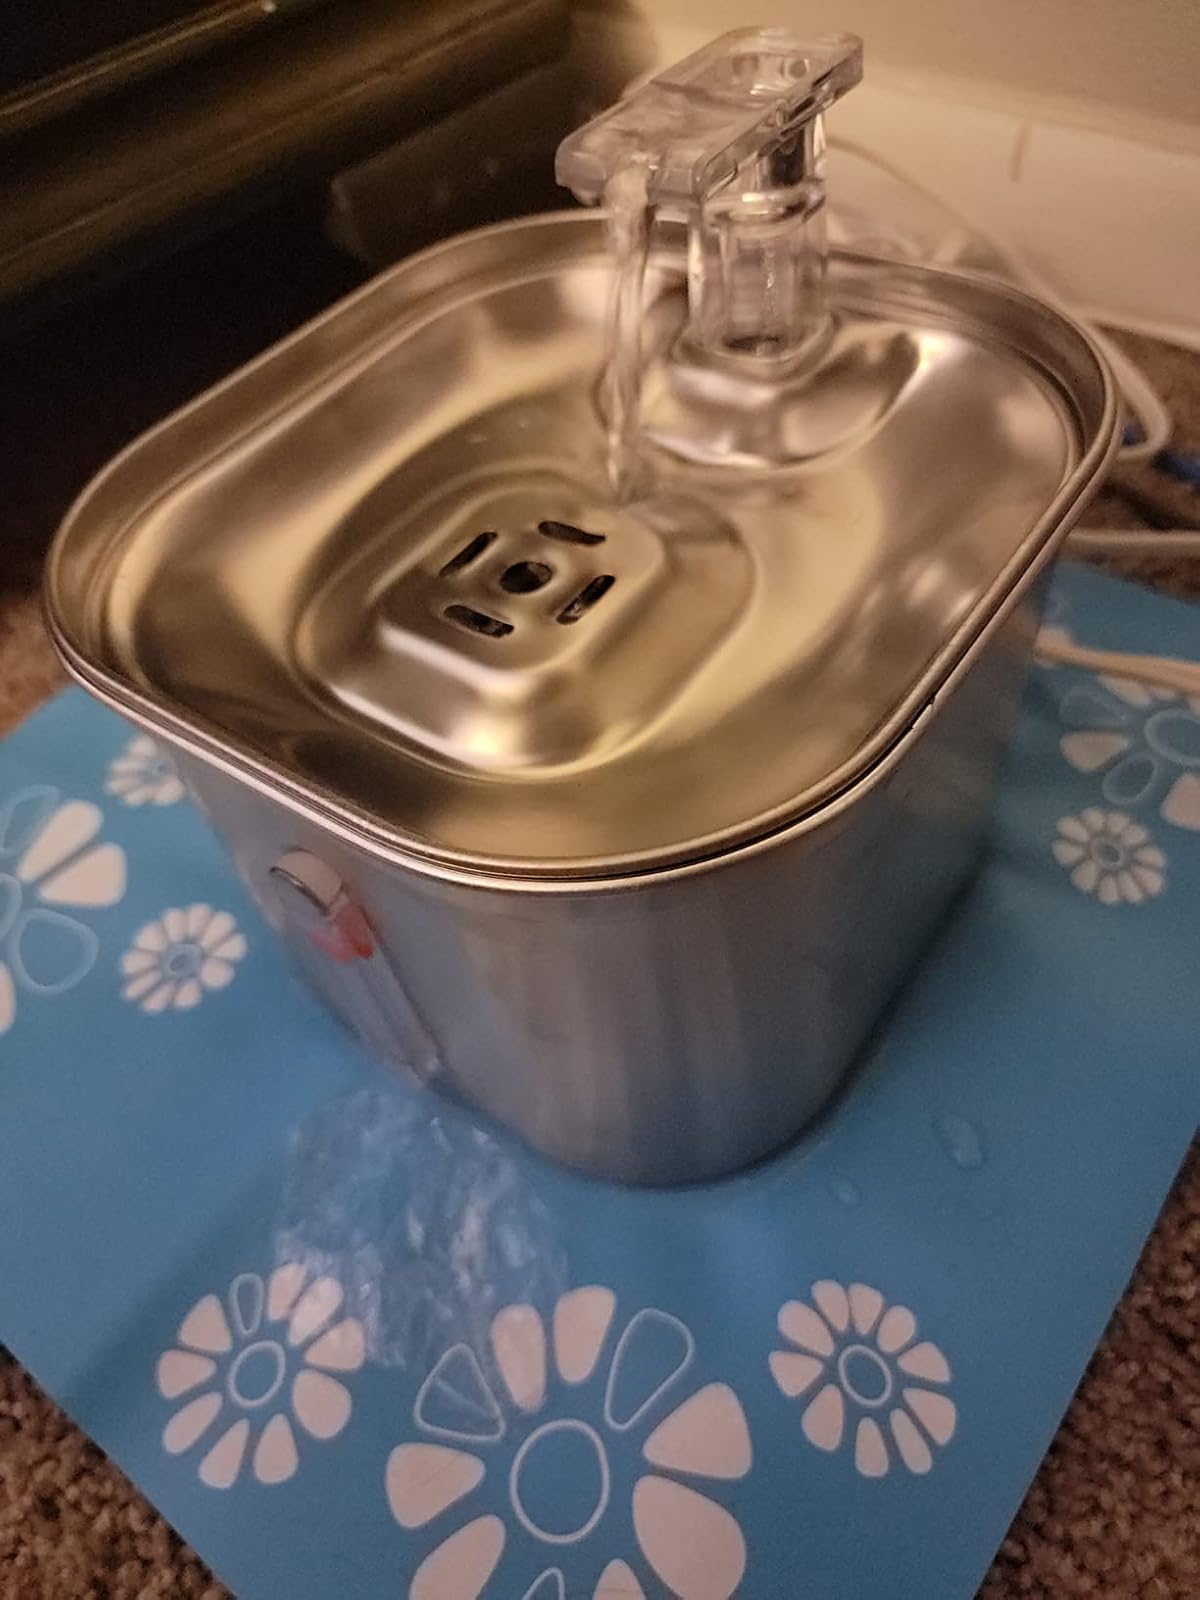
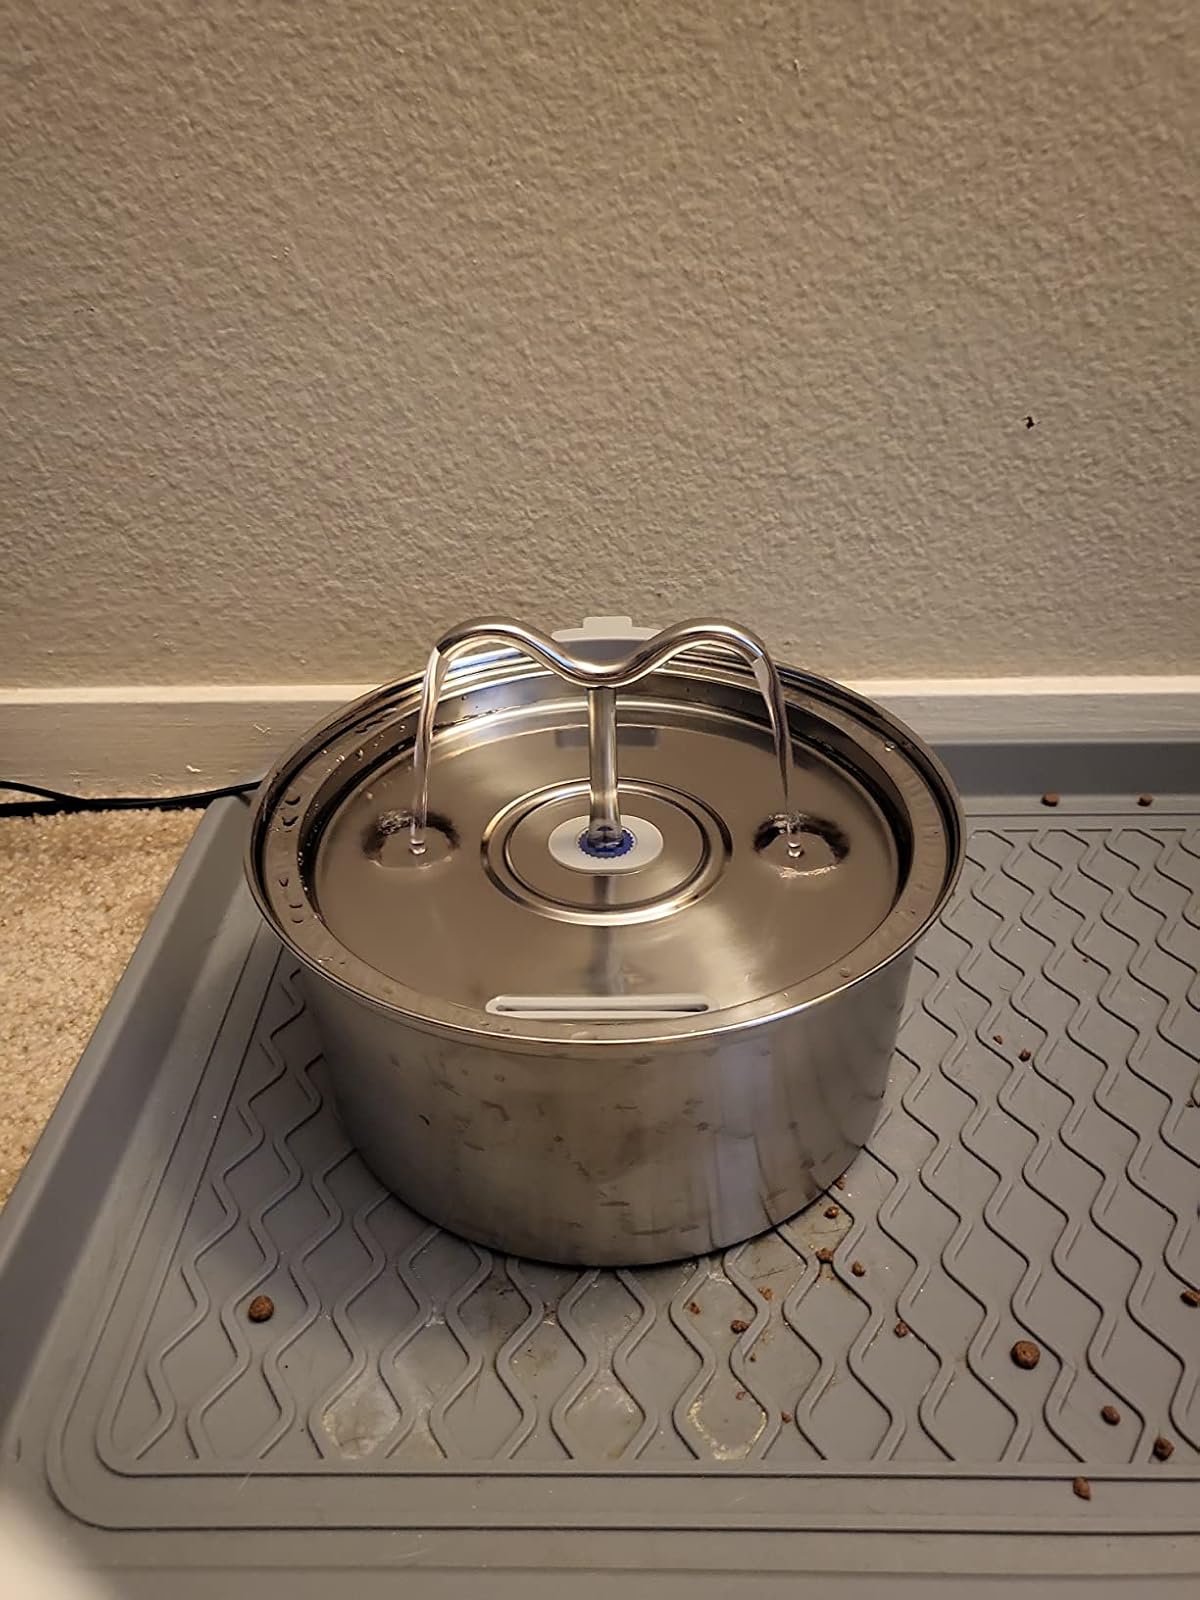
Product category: items_bowl
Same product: no